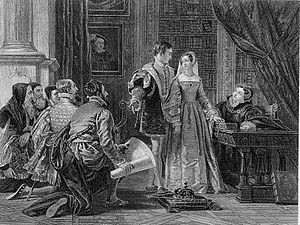
Guildford Dudley / De facto konge
Kronen, der blev tilbudt Lady Jane Gray, som man forestillede sig i 1820'erne: Guildford og Jane er i centrum
Lord Guildford Dudley var en engelsk adelsmand, der var gift med Lady Jane Grey. Kong Edvard 6. havde erklæret hende som sin arving, og hun bestred den engelske trone fra den 10. juli til den 19. juli 1553. Guildford Dudley havde en humanistisk uddannelse og blev gift med Jane i en storslået fest omkring seks uger før kongens død. Efter at Guildfords far John Dudley, hertugen af Northumberland, havde fået gennemført Janes trobestigelse, tilbragte Jane og Guildford hendes korte styre bosiddende i Tower of London. De var stadig i Tower, da deres styre kollapsede, og de forblev der, i forskellige lejligheder, som fanger. De blev dømt til døden for højforræderi i november 1553. Dronning Maria 1. var tilbøjelig til at skåne deres liv, men Thomas Wyatts oprør mod Marias planer om at gifte sig med Filip af Spanien førte til det unge parret henrettelse, en handling, der i vid udstrækning blev betragtet som unødigt hård.